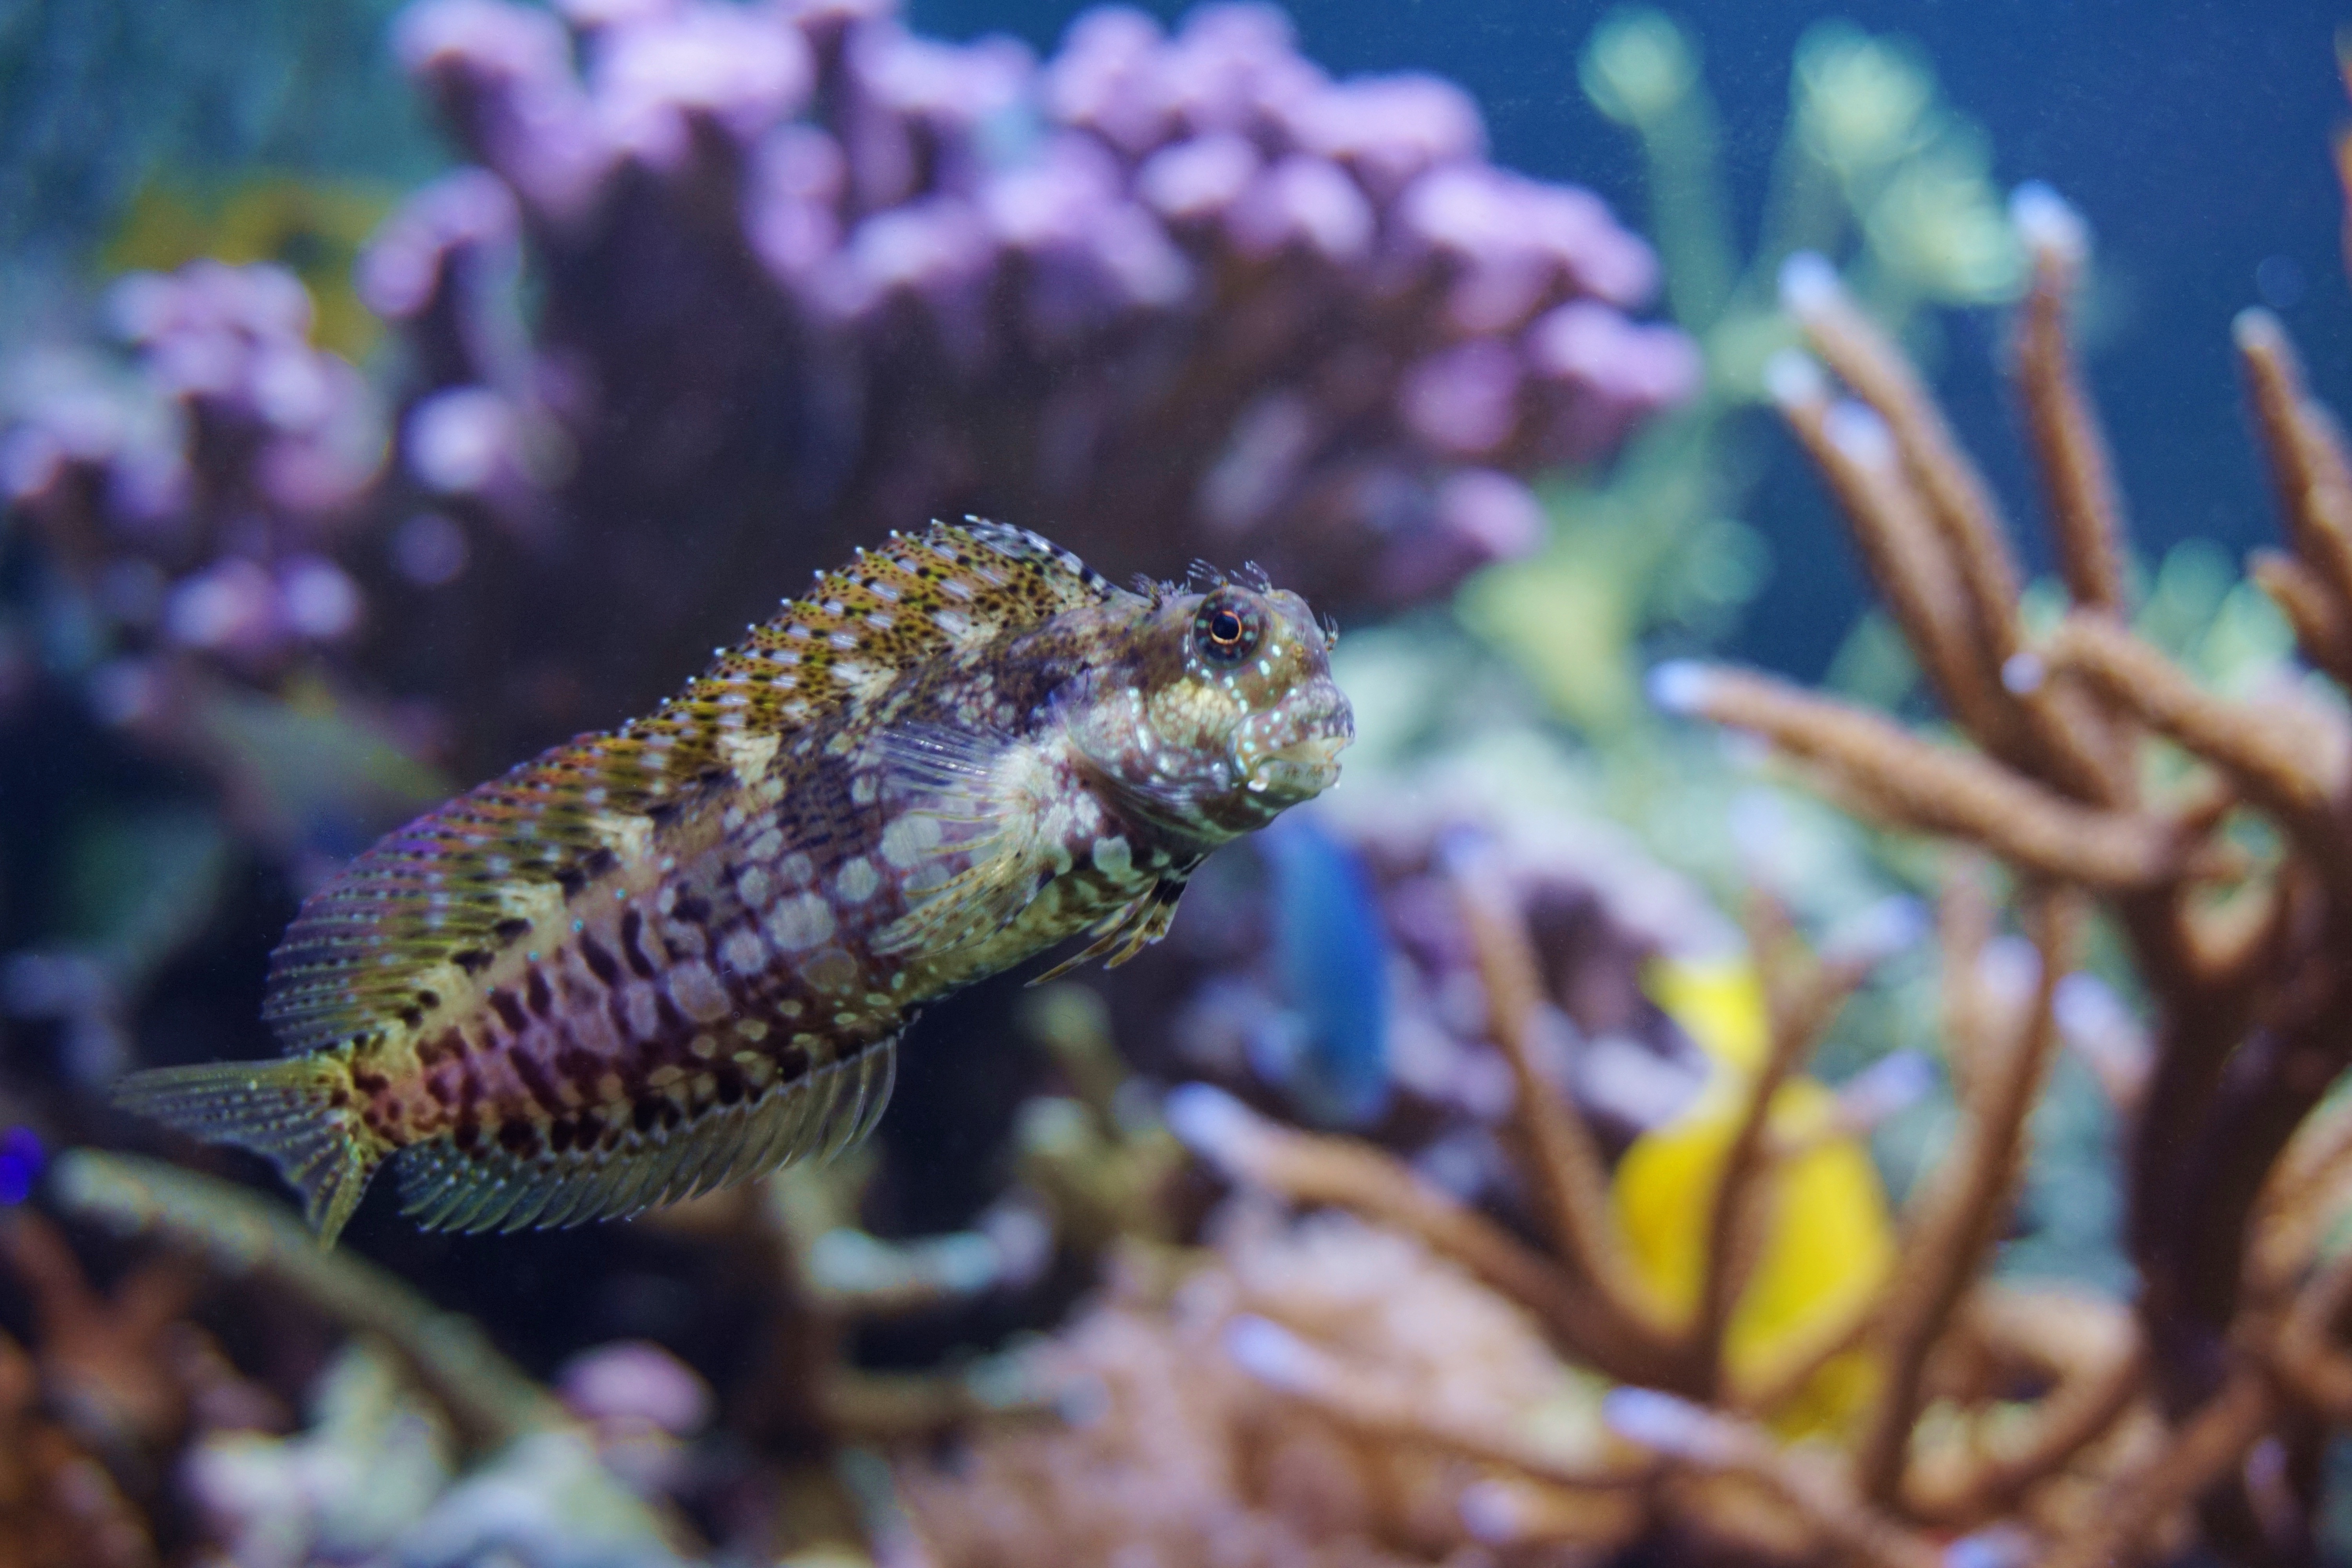
sea, water, ocean, diving, underwater, biology, fish, fauna, coral, coral reef, reef, aquarium, exotic, underwater world, meeresbewohner, macro photography, organism, marine biology, coral reef fish, pomacentridae, freshwater aquarium